Rail transport in Estonia

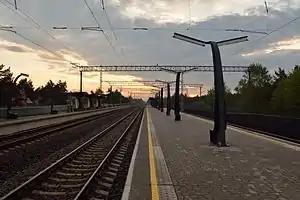
Pääsküla railway station

The Estonian railway network is owned by the state-owned company AS Eesti Raudtee and the private company Edelaraudtee Infrastruktuuri AS. These railway network infrastructure operators provide all railway network services for railway operators running freight and passenger services. AS Eesti Raudtee provides approximately of track, of which is double track and is electrified. Edelaraudtee Infrastruktuuri AS maintains of track which consists of of main line and of station line.